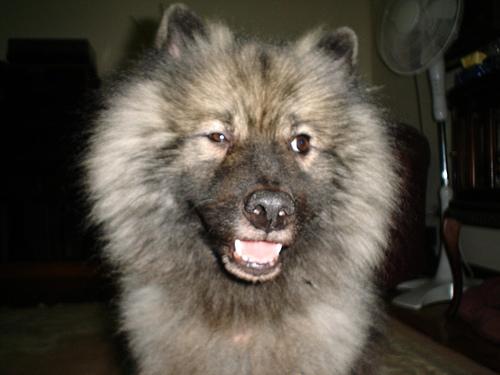
Breed: keeshond